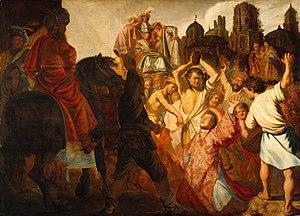
Les autoportraits de Rembrandt sont un ensemble de tableaux, de gravures et de dessins représentant l'artiste néerlandais pendant une période couvrant quarante ans de sa vie, de 1628 à sa mort. Rembrandt a réalisé près de cinquante tableaux, trente et une eaux-fortes et six dessins.
La Saint-Étienne est une fête chrétienne célébrée le 26 décembre par l'Église catholique et certaines Églises protestantes et aussi le 27 décembre par l'Église orthodoxe. Elle commémore saint Étienne, le premier martyr de la chrétienté selon le Nouveau Testament. Il fut accusé, en l'an 36, de blasphème contre le sanhédrin et fut condamné à la lapidation.
Rembrandt Harmenszoon van Rijn, habituellement désigné sous son seul prénom de Rembrandt, né à Leyde le 15 juillet 1606 ou 1607 et mort à Amsterdam le 4 octobre 1669, est généralement considéré comme l'un des plus grands peintres de l'histoire de la peinture, notamment de la peinture baroque, et l'un des plus importants peintres de l'École hollandaise du XVIIᵉ siècle. Rembrandt a également réalisé des gravures et des dessins et est l'un des plus importants aquafortistes de l'histoire. Il a vécu pendant ce que les historiens appellent le siècle d'or néerlandais, durant lequel culture, sciences, commerce et influence politique des Provinces-Unies ont atteint leur apogée.
Cet article répertorie les peintres majeurs et le nombre de leurs peintures faisant partie de la collection de peintures du musée des Beaux-Arts de Lyon, qui est exposée dans les trente-cinq salles du département des peintures du musée. Plus de sept cents peintures, sur les près de deux mille que possède le musée, sont exposées en permanence. Répondant à la visée encyclopédique du musée des Beaux-Arts de Lyon, ces peintures couvrent une large période allant du XIVᵉ siècle à nos jours et illustrent la plupart des courants picturaux européens, offrant un bon panorama de la peinture en Europe à travers les âges. Les artistes sont regroupés par écoles ou nationalités.